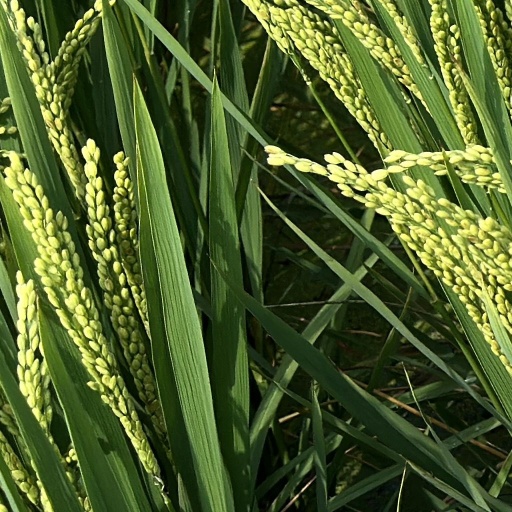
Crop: rice